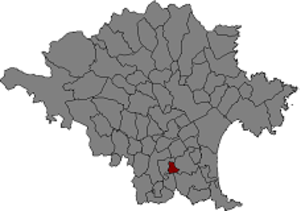
Sant Miquel de Fluvià est une commune d'Espagne dans la communauté autonome de Catalogne, province de Gérone, de la comarque d'Alt Empordà